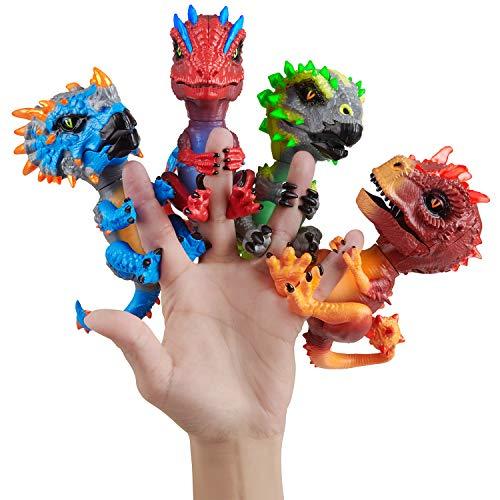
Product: WowWee Untamed Radioactive Raptor - Gamma (Red) - Interactive Toy
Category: Toys & Games | Kids' Electronics | Electronic Pets
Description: These Radioactive Dino’s have horns that glow and their inside's light up.
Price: $10.03
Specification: ProductDimensions:4.3x2.4x5.1inches|ItemWeight:7.4ounces|ShippingWeight:7.4ounces(Viewshippingratesandpolicies)|ASIN:B07NDZR67T|Itemmodelnumber:3977|Manufacturerrecommendedage:5-15years|Batteries:4LR44batteriesrequired.(included)